Harry Chauvel

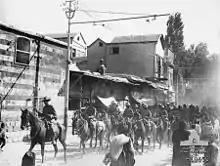
Lieutenant General Sir Harry Chauvel, Commander in Chief, Desert Mounted Corps leading his troops through Damascus on 2 October 1918 the day after his corps captured the city

Chauvel, however, was still disappointed with the failure to destroy the Turkish army. The Turks had fought hard, forcing the commitment of the Desert Mounted Corps in heavy action before the moment for a sweeping pursuit came. When it did, the men and horses were too tired and could not summon the required energy. In February 1918, the EEF began a series of operations across the Jordan. Allenby soon found his British troops diverted to France, to be replaced by two Indian cavalry divisions, and the Australian Mounted Division faced a similar fate for a time. In the meantime, during the second Transjordan operations Chauvel faced great difficulties with the terrain, the weather and a tenacious enemy; the campaign was not a success. The Desert Mounted Corps found itself fighting outnumbered, with Turkish reinforcements closing in from all sides. Chauvel was forced to withdraw to the West Bank of the Jordan. Subsequently, the 5th Yeomanry Mounted Brigade was disbanded and Chauvel replaced it with the 5th Light Horse Brigade, formed from the Australian and New Zealand components of the now disbanded Imperial Camel Corps Brigade, and a composite French cavalry regiment of Spahis and Chasseurs d'Afrique.